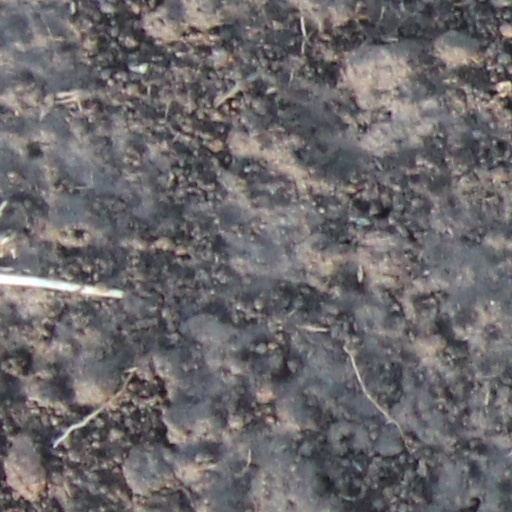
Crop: wheat